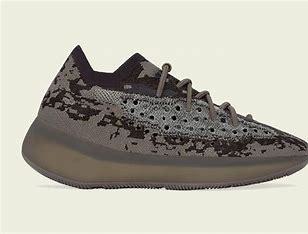
Brand: Adidas
Model: Yeezy Boost 380